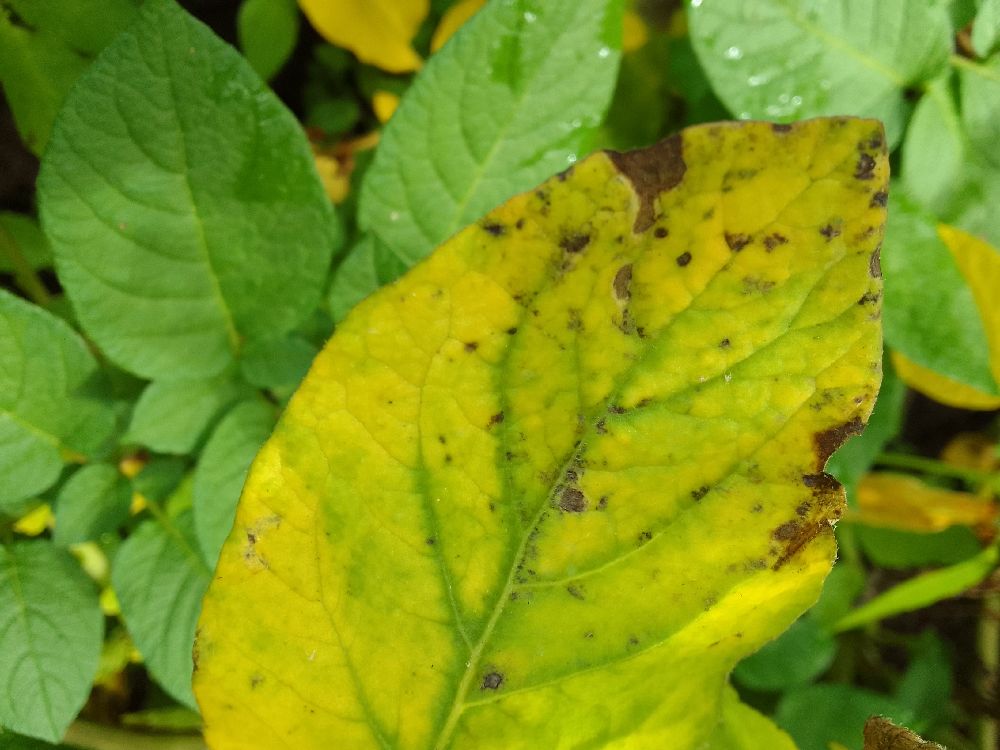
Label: Early blight